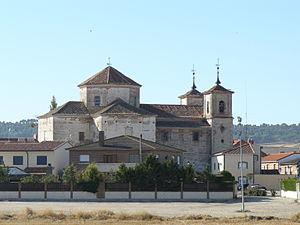
Renedo de Esgueva est une commune de la province de Valladolid dans la communauté autonome de Castille-et-León en Espagne.